Human Highway

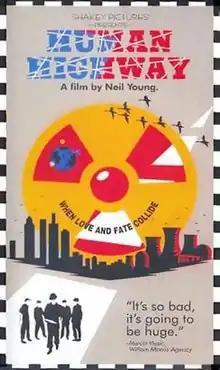
VHS cover

Human Highway is a 1982 American comedy film starring and co-directed by Neil Young in his film and directional debut under his pseudonym Bernard Shakey. Dean Stockwell co-directed the film and acted along with Russ Tamblyn, Dennis Hopper, and the band Devo. Included is a collaborative performance of "Hey Hey, My My (Into the Black)" by Devo and Young with Booji Boy singing lead vocals and Young playing lead guitar.